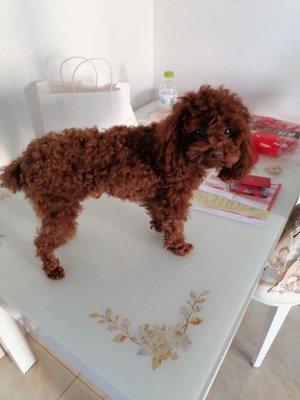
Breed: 7449-n000128-teddy